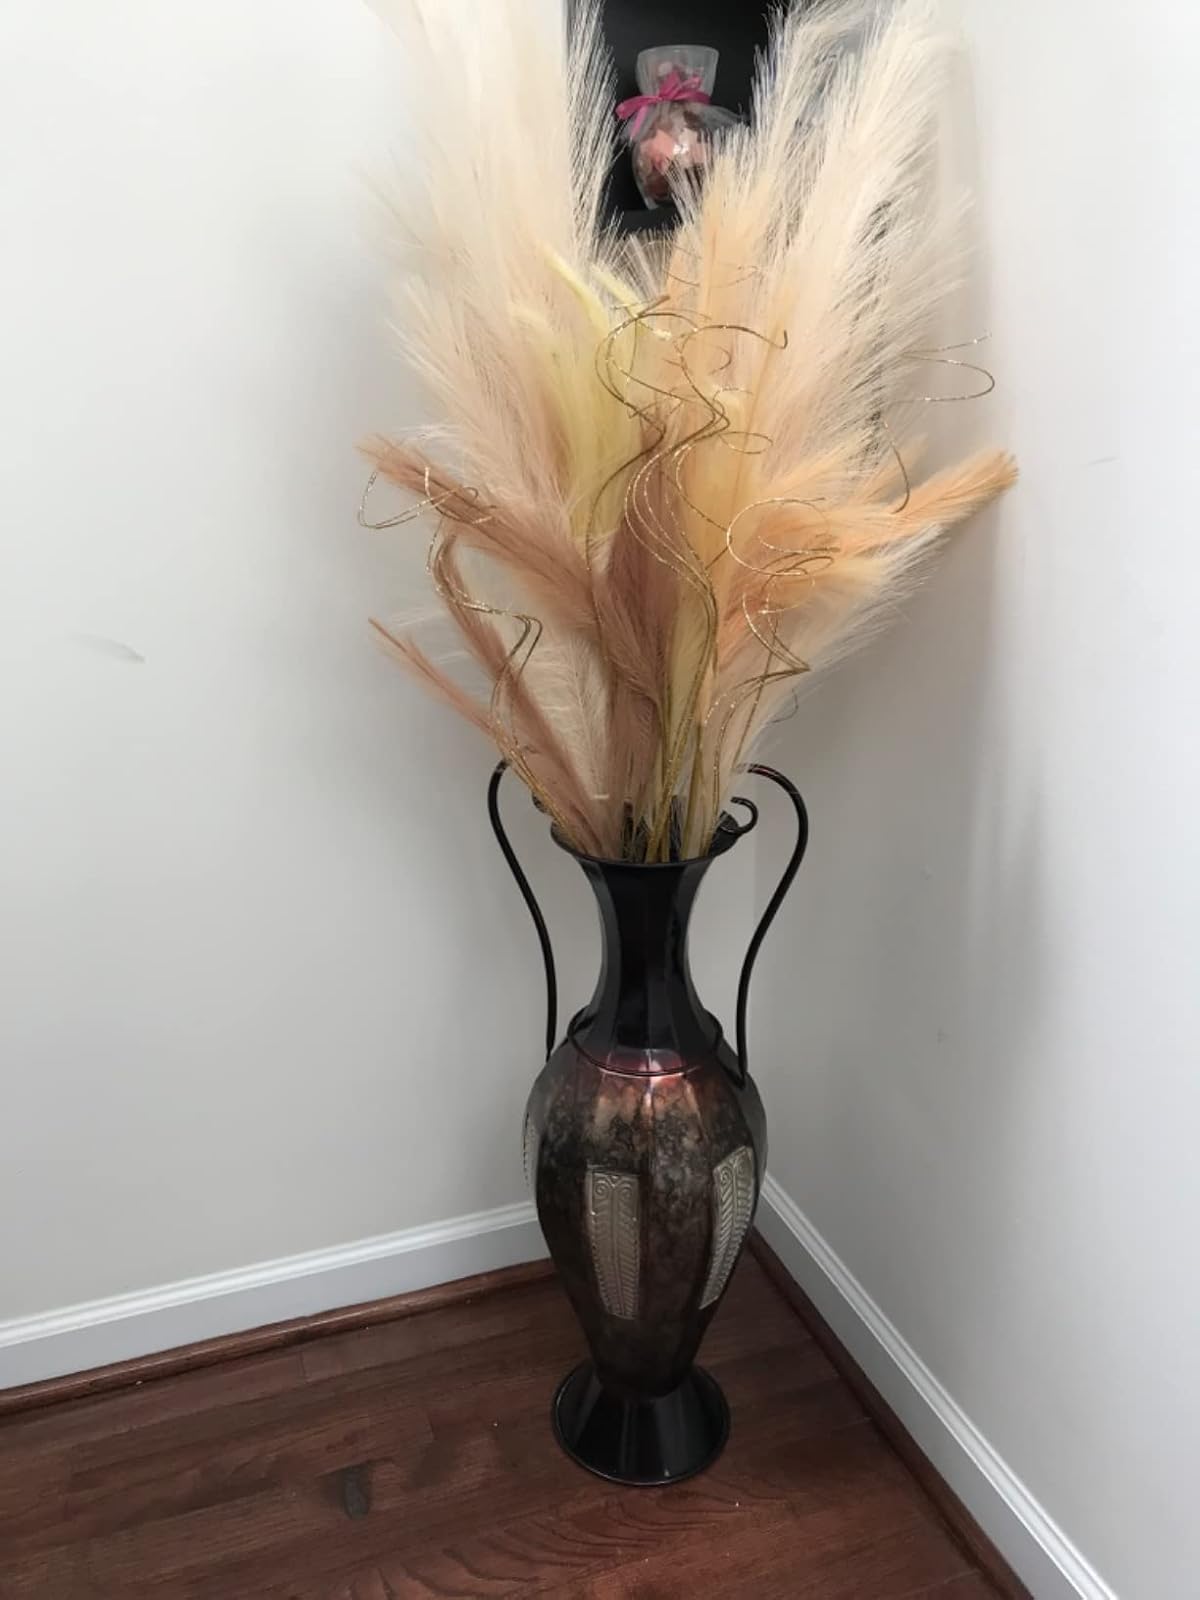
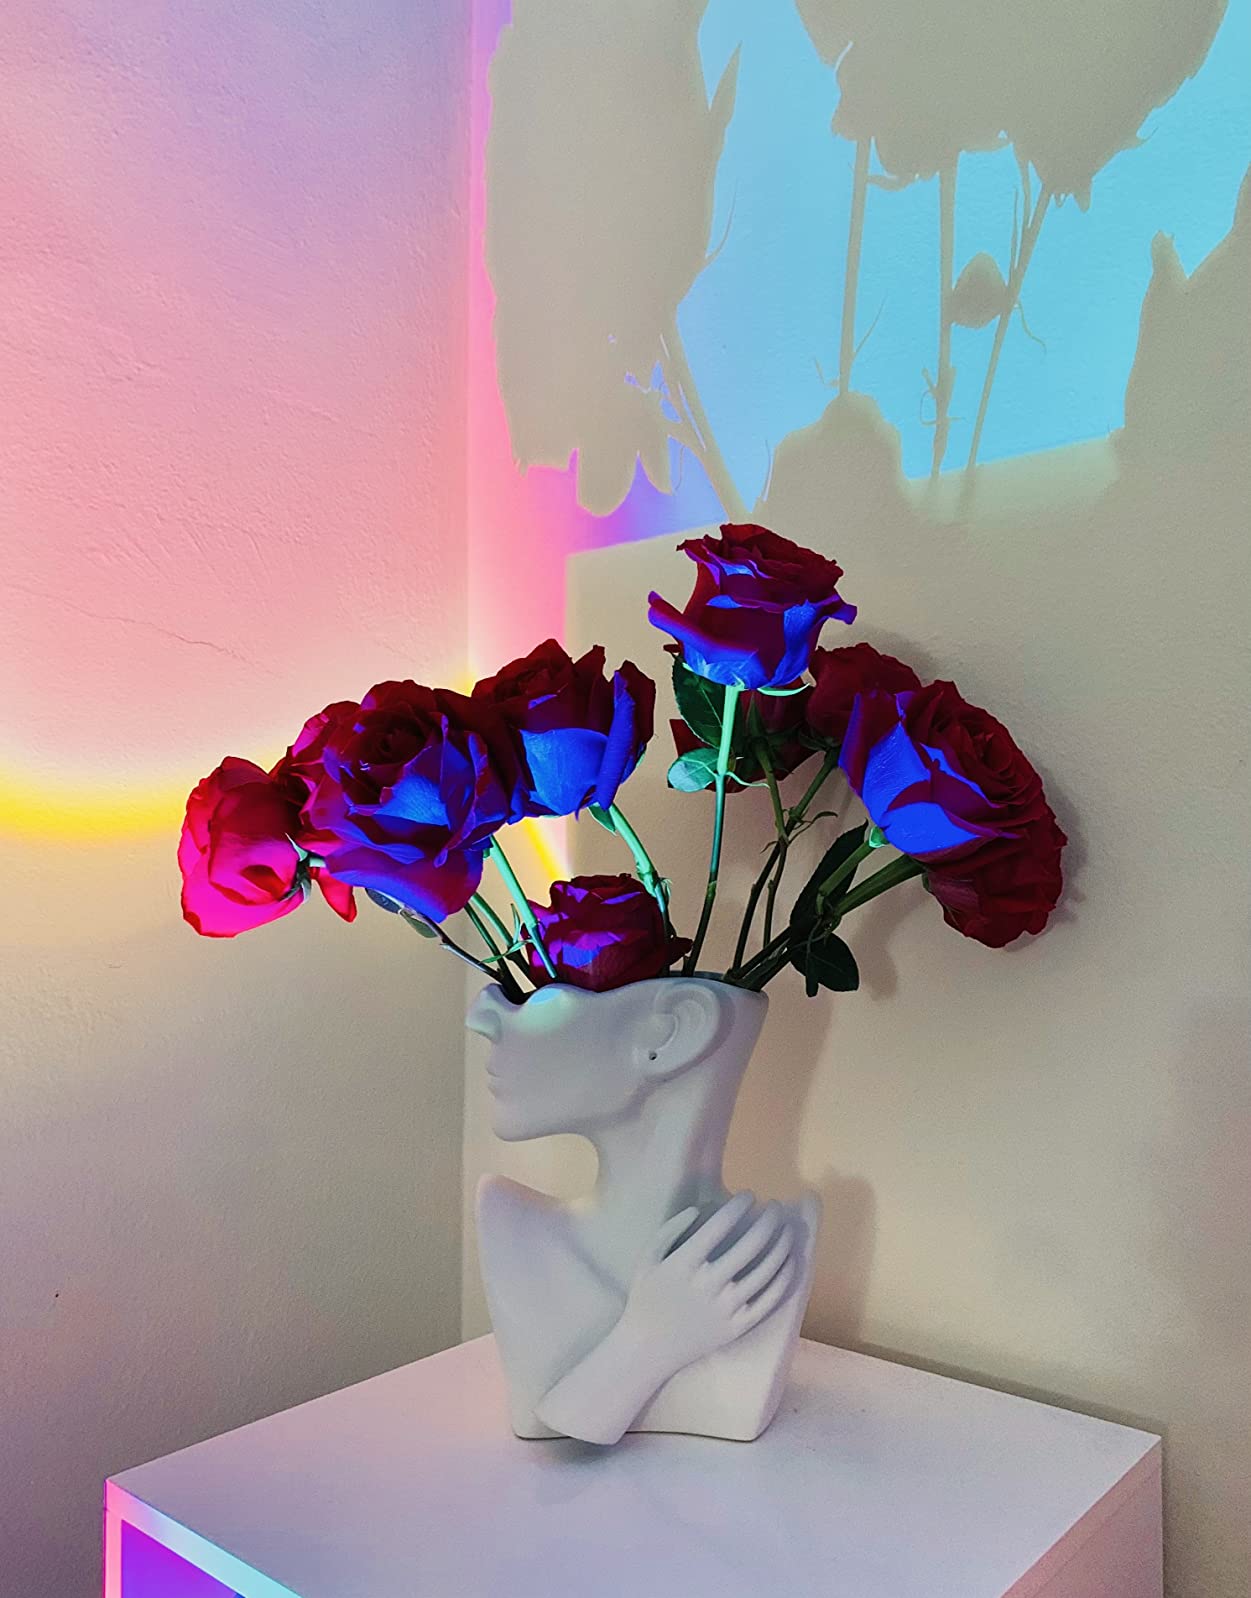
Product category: vase
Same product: no